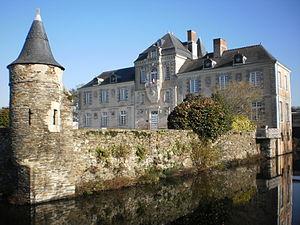
Château de Chassay - Sainte-Luce-sur-Loire (Loire-Atlantique, France). Ce bâtiment du XVIe siècle a servi de résidence aux évêques de Nantes jusqu'à la Révolution française. Il fait aujourd'hui office d'hôtel de ville.
Le château du Chassay est un manoir faisant actuellement office de mairie de la commune de Sainte-Luce-sur-Loire.
Sainte-Luce-sur-Loire est une commune de l'Ouest de la France, située dans le département de la Loire-Atlantique, en région Pays de la Loire.